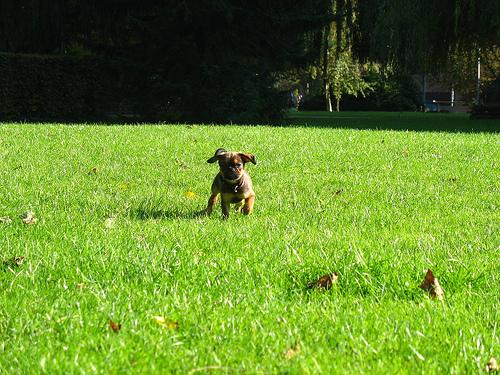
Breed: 209-n000042-Brabancon_griffo